Tariq Lamptey

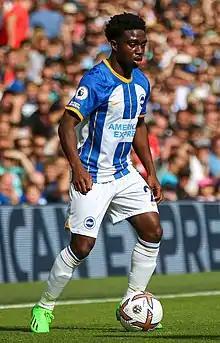
Lamptey with Brighton & Hove Albion in 2022

Tariq Kwame Nii-Lante Lamptey (born 30 September 2000) is a professional footballer who plays as a right wing-back or right-back for club Brighton & Hove Albion. Born in England, he plays for the Ghana national team.